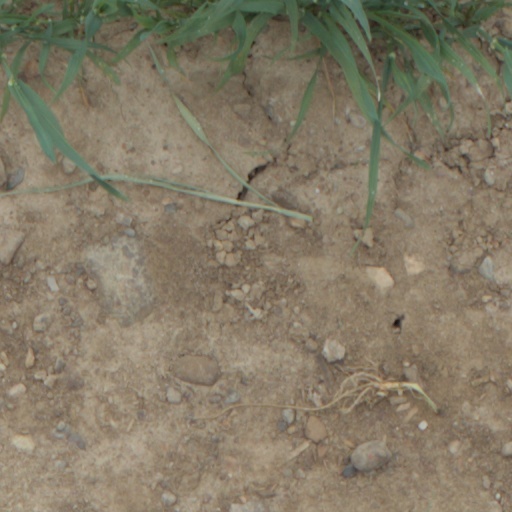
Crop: wheat